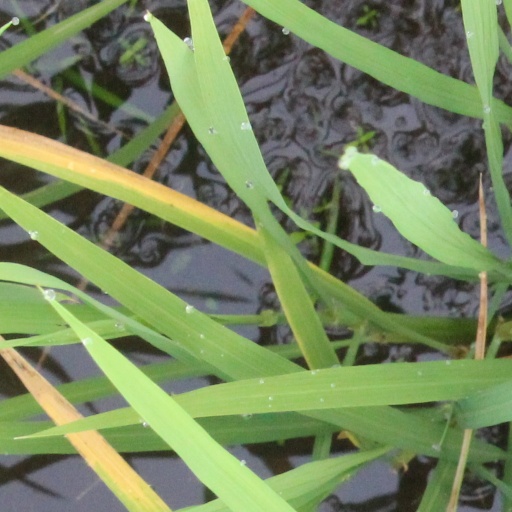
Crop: rice